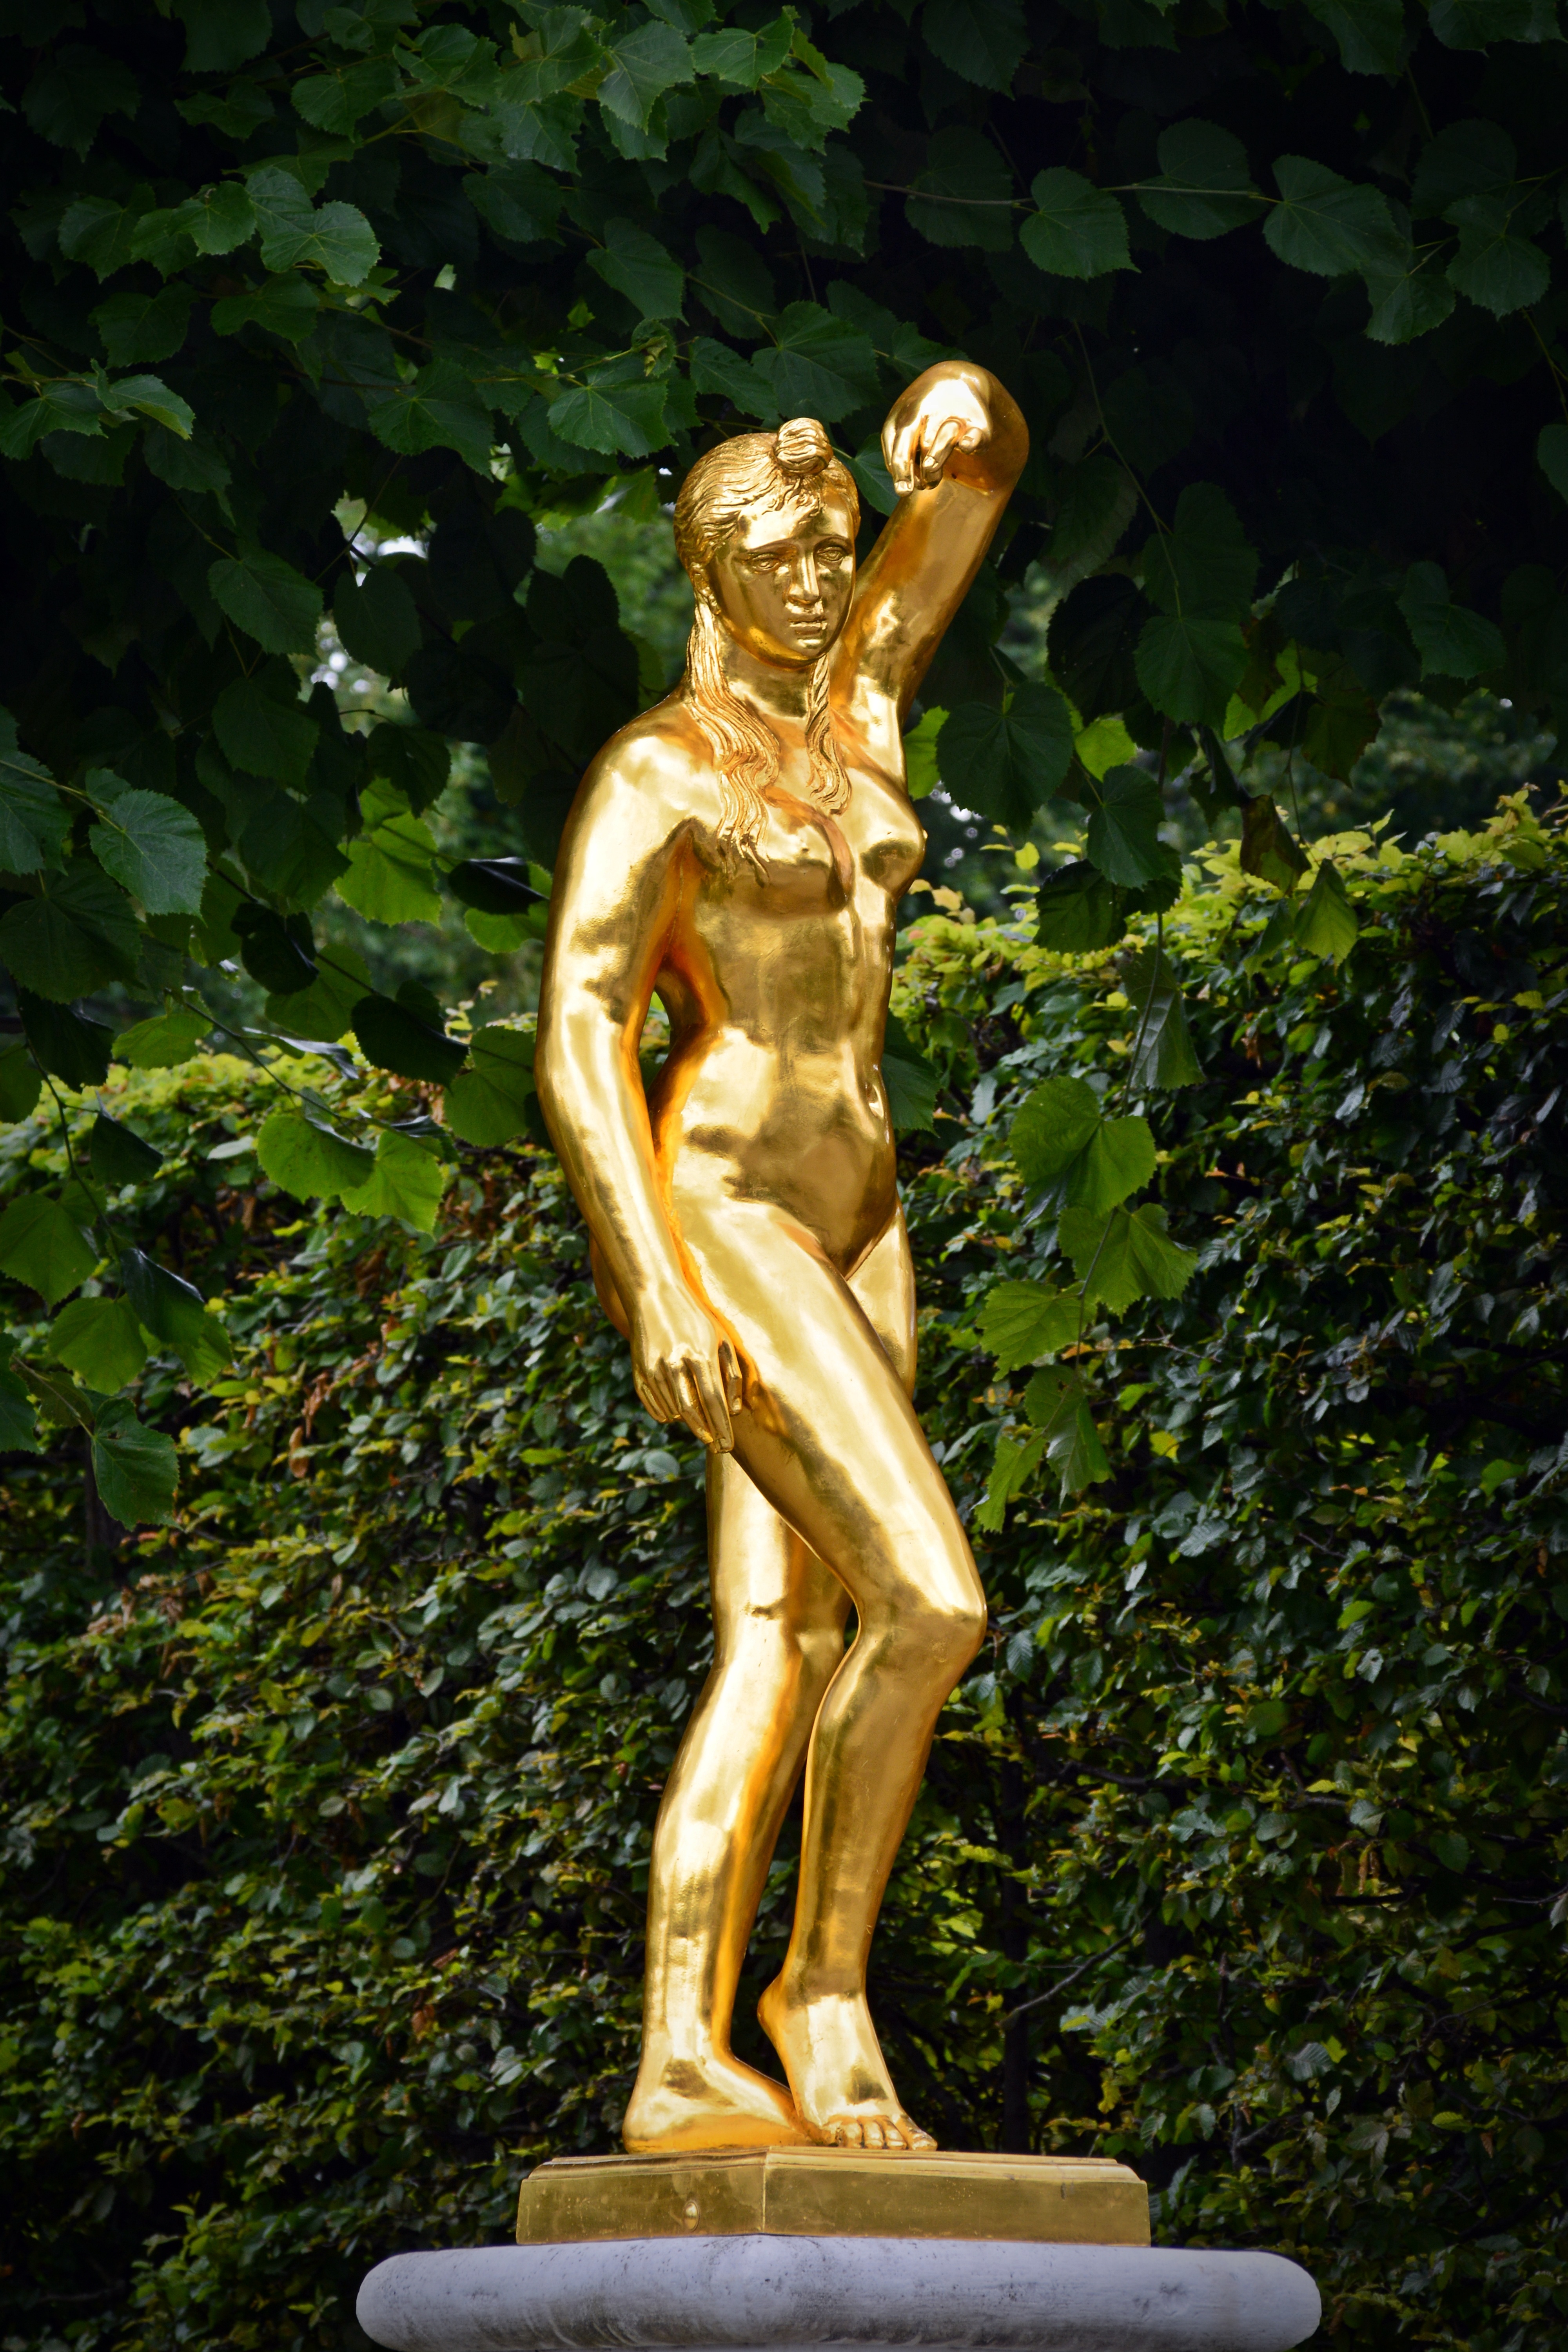
woman, monument, statue, fig, sculpture, art, gold, carving, gilded, water feature, mythology, hanover, herrenh user gardens